Degerberget Fort

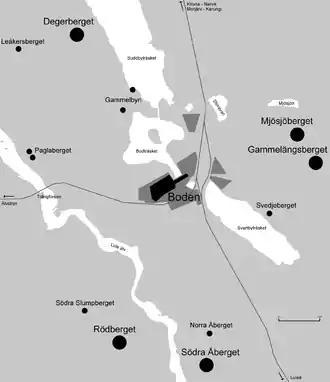
Map of the location of the individual fortifications—with Degerberget Fort in the northwest—and batteries, railroad lines, and the size of Boden in 1901 (black) and 1940 (dark grey).

The main artillery consisted of four 12 cm Kanon m/99, backed up by another four 8.4 cm Kanon m/94-04 which were replaced by 8.4 cm Kanon m/47 in the early 1950s. Surrounded by a caponier ditch on all sides, the fort area also features one observation post, two searchlight sites and two larger bunkers.